Ahto Buldas

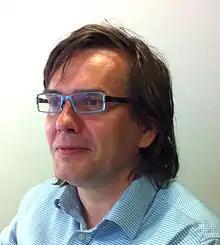
Ahto Buldas, Tallinn, May 2013

Ahto Buldas (born 17 January 1967) is an Estonian computer scientist. He is the inventor of Keyless Signature Infrastructure, Co-Founder and Chief Scientist at Guardtime and Chair of the OpenKSI foundation.